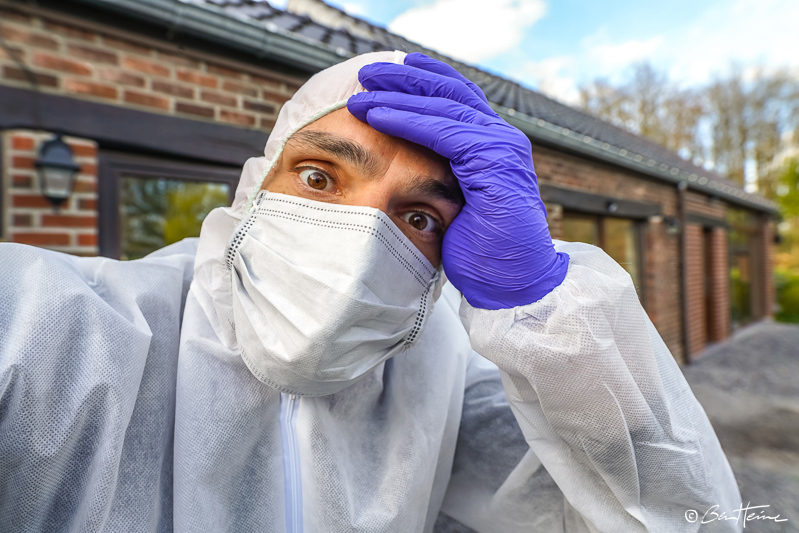
Objects detected:
Mask
Gloves